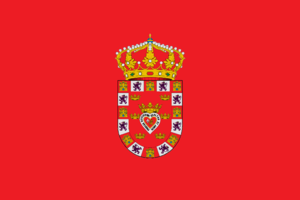
Murcie est une commune du sud de l'Espagne et la capitale de la région de Murcie. Elle est située à 350 km au sud-est de Madrid et à 35 km de la mer Méditerranée. Avec une population de 442 203 habitants en 2011, c'est la septième ville d'Espagne. Son agglomération compte 690 000 habitants.